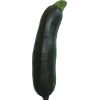
Label: Zucchini dark 1